Kalina people

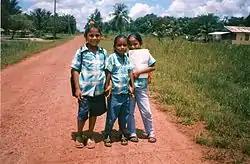
Kaliʼna girls in Suriname in the village of Bigi Poika.

Kaliʼna are a strong presence on the left bank of the Maroni River and on the banks of the Coppename River. A large proportion of the population lives in the Para District often in villages shared with the Lokono people. The main settlements are Bernharddorp, Wit-Santi, Galibi, Powakka and Bigi Ston. The Kaliʼna lived in the same area as the colonizers, and have a peace treaty with Suriname since 1686. A Kaliʼna member of the National Assembly, Sylvia Kajoeramari, successfully led efforts to recognize the International Day of the World's Indigenous Peoples as a public holiday in Suriname.